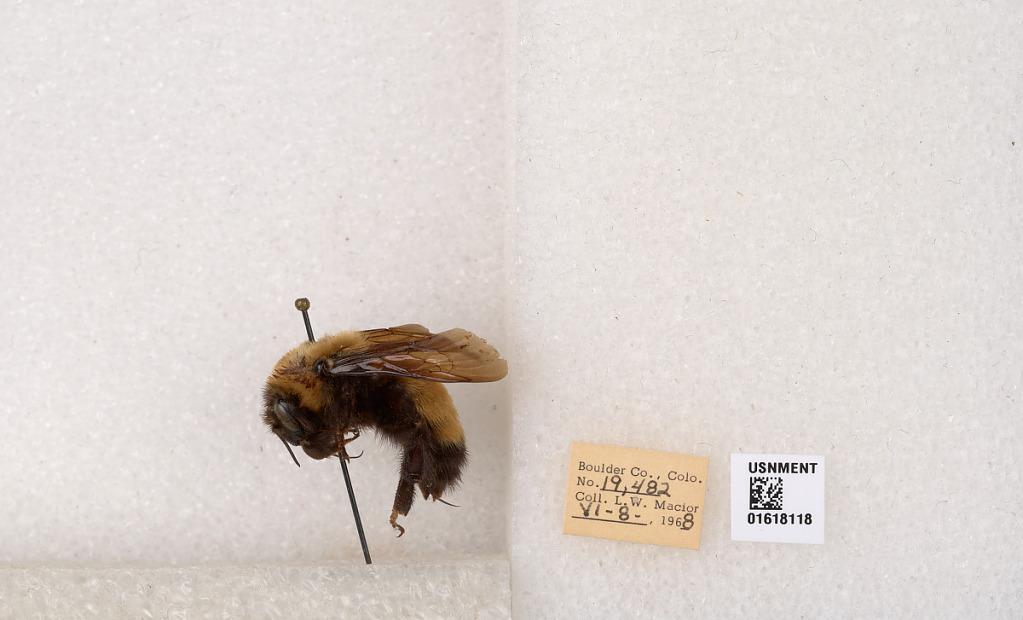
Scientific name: Bombus (Bombus) nevadensis Cresson
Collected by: L. Macior
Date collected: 1968-6-8
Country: United States
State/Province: Colorado
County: Boulder
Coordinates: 40.0925, -105.358